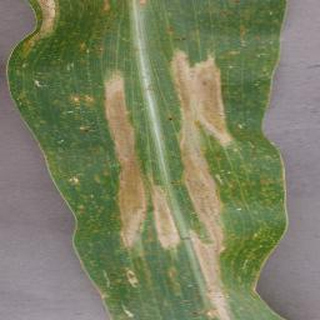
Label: corn_northern_leaf_blight